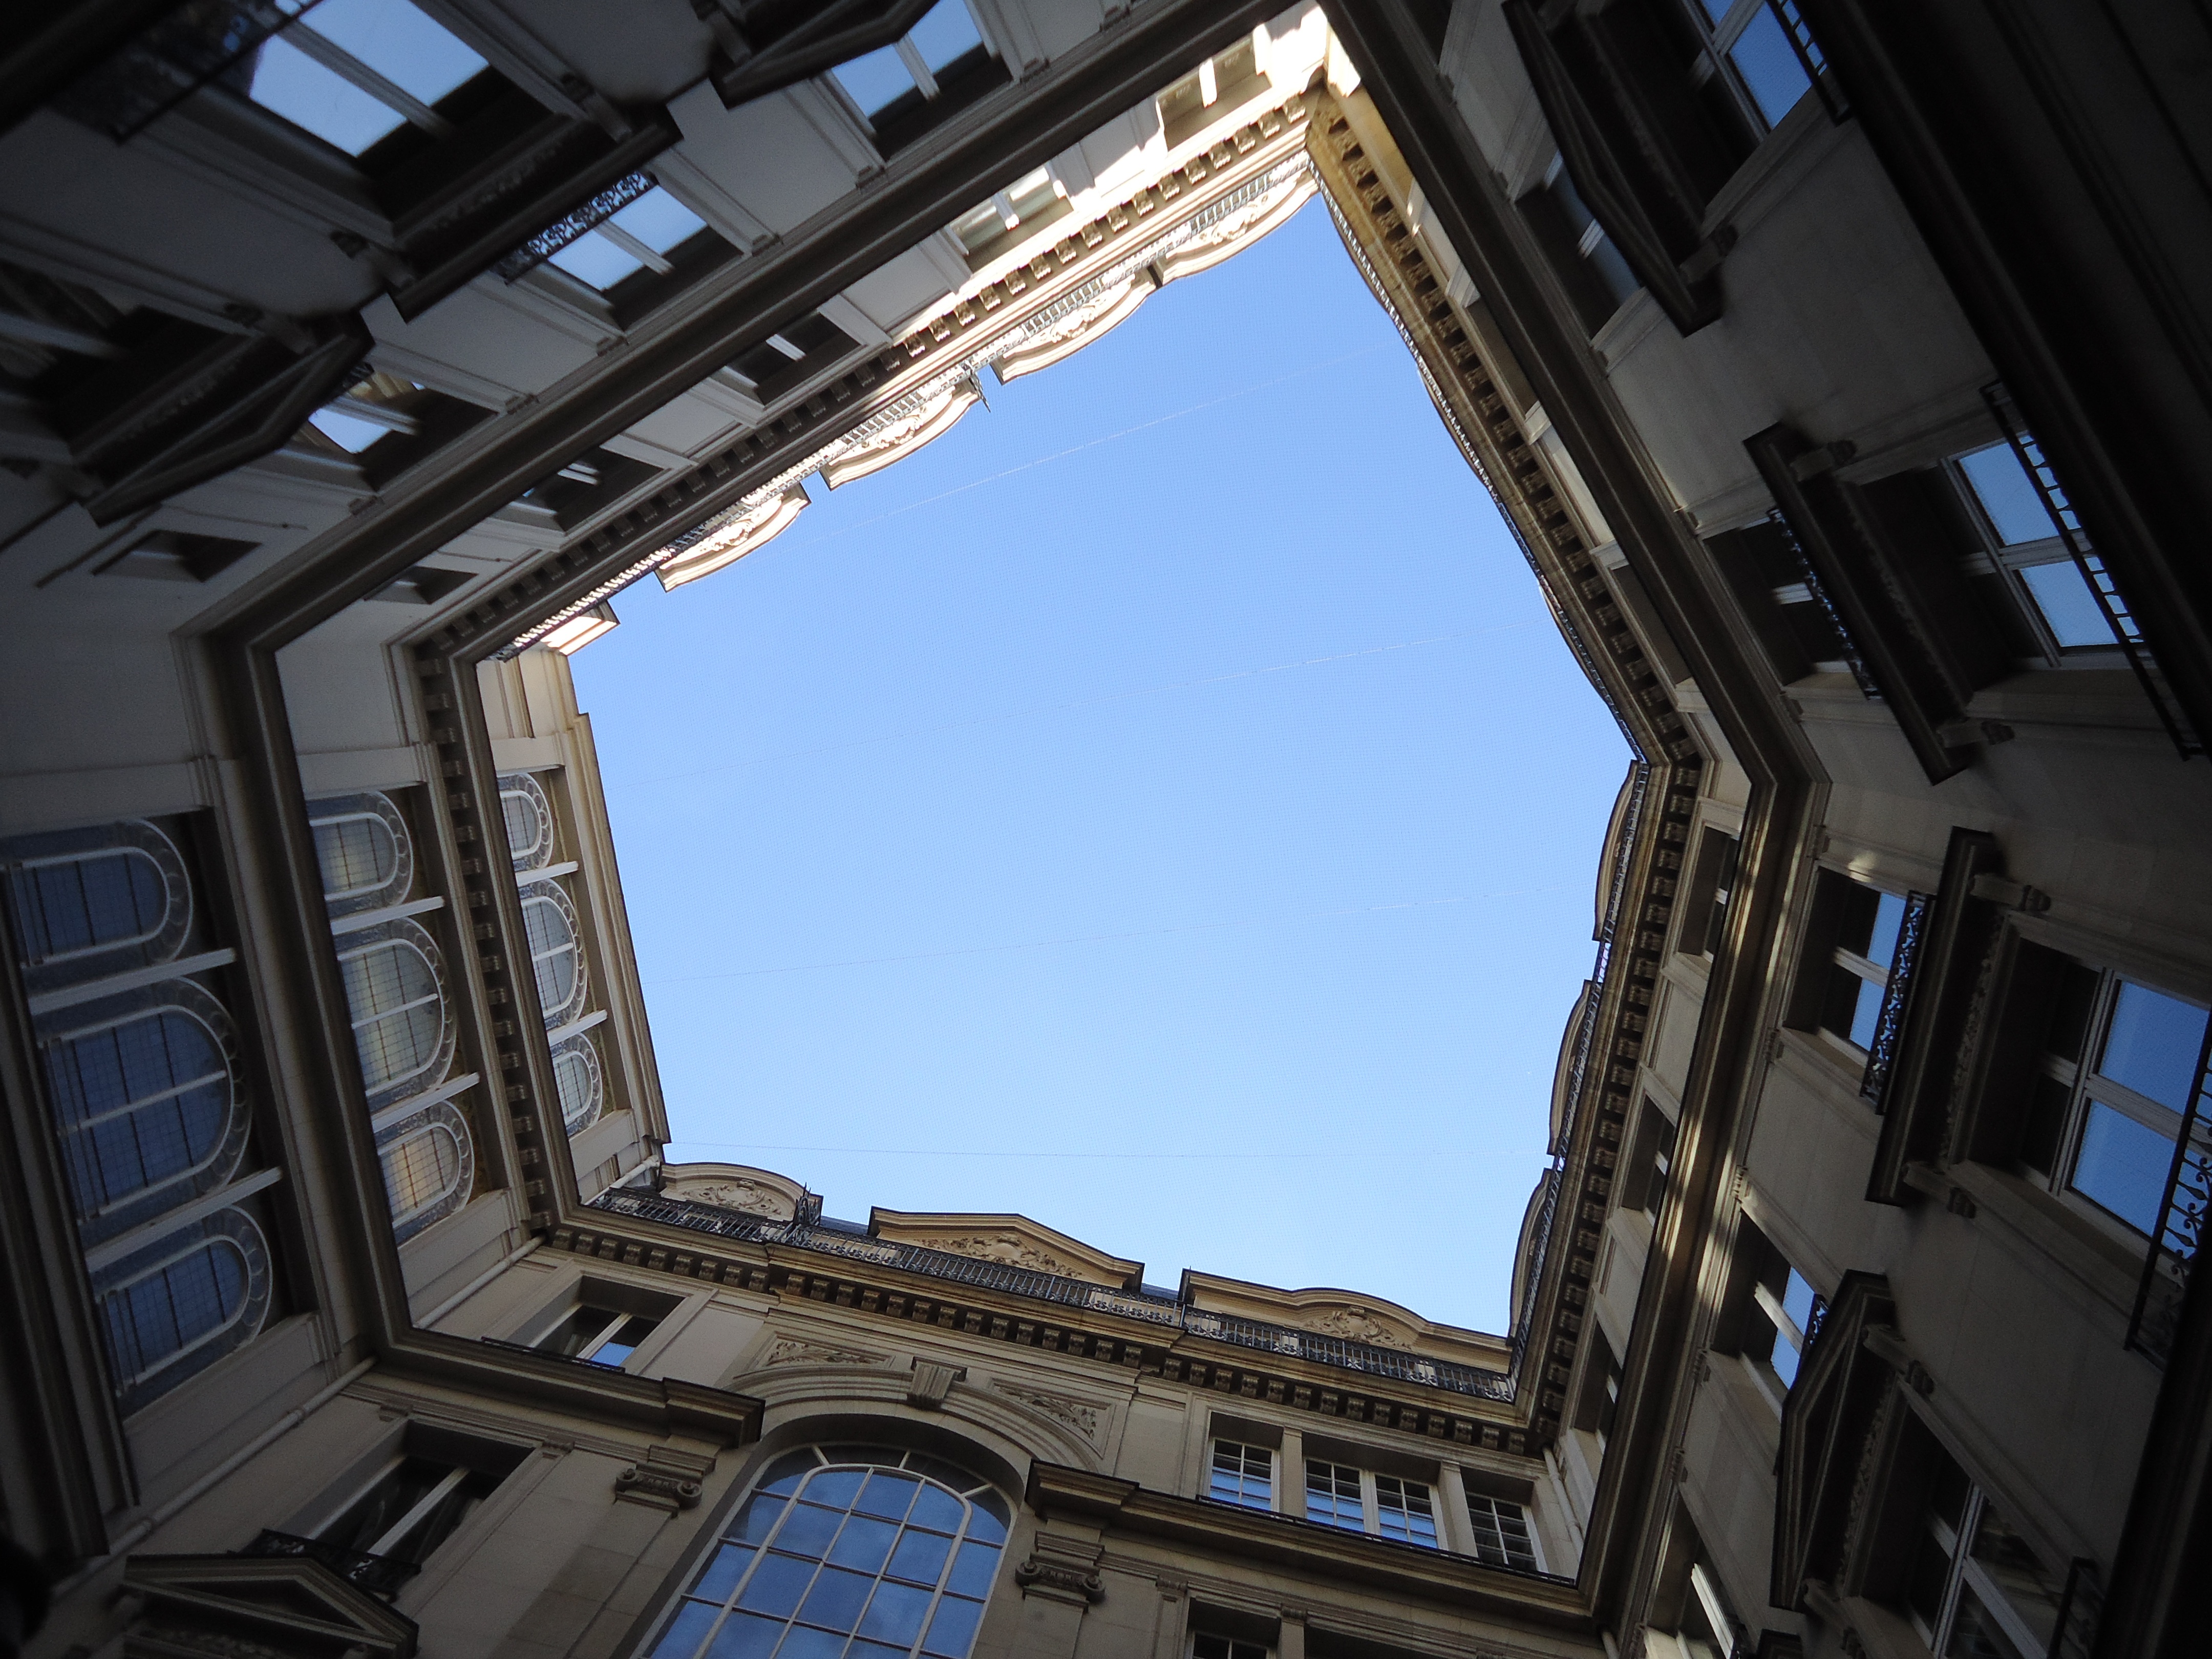
architecture, sky, window, building, skyscraper, vehicle, facade, blue, public transport, blue sky, windows, will, urban area